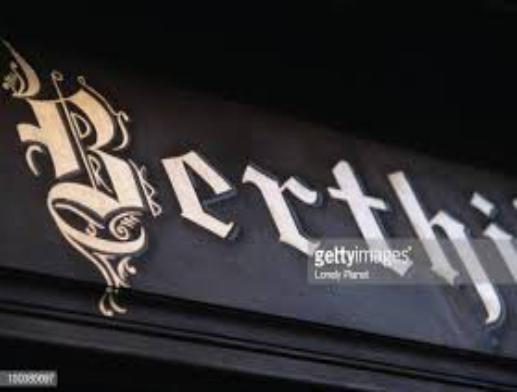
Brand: Berthillon
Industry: Food